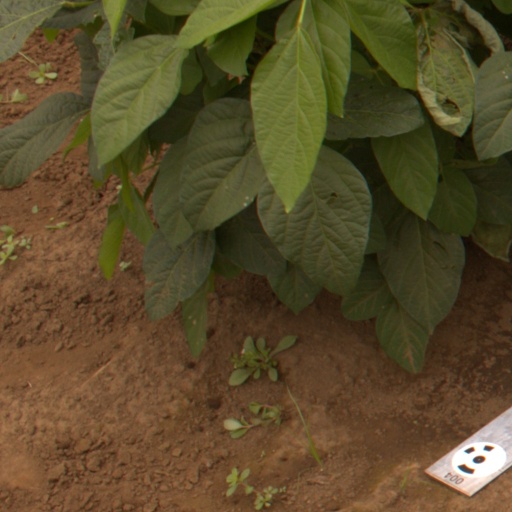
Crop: soybean